Smenkhkare

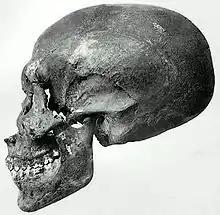
The skull of the mummy in KV55, believed to be Smenkhkare

In 1980, James Harris and Edward F. Wente conducted X-ray examinations of New Kingdom Pharaoh's crania and skeletal remains, which included the supposed mummified remains of Smenkhkare. The authors determined that the royal mummies of the 18th Dynasty bore strong similarities to contemporary Nubians with slight differences.